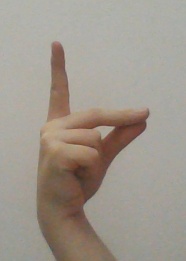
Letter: ta